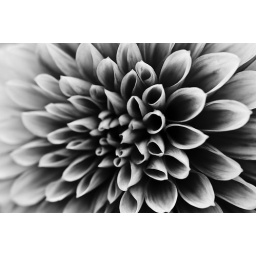
A red flower found in Horniman Flower Garden. Converted to BW in LR2.